Intef (general)

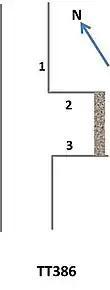
Plan of Intef's tomb TT386

Intef ("Antef") was an Ancient Egyptian general of the 11th Dynasty, around 2000 BC, under king Mentuhotep II. His main title was "overseer of troops" often translated as "general". Other titles include "royal sealer" and "sole friend" (of the king).